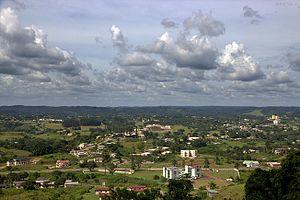
Vue de Franceville prise depuis la statue de Pierre Savorgnan De Brazza
Franceville est une ville du Gabon, chef-lieu de la province du Haut-Ogooué et du département de la Mpassa ; c'est la troisième ville du pays en nombre d’habitants. Elle est divisée en quatre arrondissements.
Cet article propose une introduction à la structure urbaine du Gabon et dresse une liste des villes les plus peuplées.